Leah Juliett

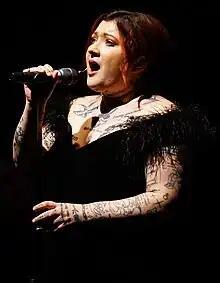
Juliett in 2022

Leah Juliett (née Leah Ann Ciccone; born January 30, 1997) is an American LGBTQ+ activist, spoken word poet, nonprofit leader, and award-winning philanthropist from Connecticut. In 2021, Juliett released their debut collection of poetry, "Naked in Public." Juliett is nonbinary and uses "they/them/theirs" pronouns.